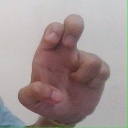
अक्षर: अ